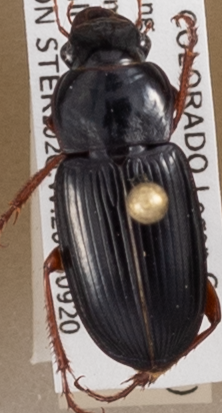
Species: Harpalus paratus
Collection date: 2018-09-20
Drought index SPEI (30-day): -0.9
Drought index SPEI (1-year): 0.86
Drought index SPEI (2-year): -0.128